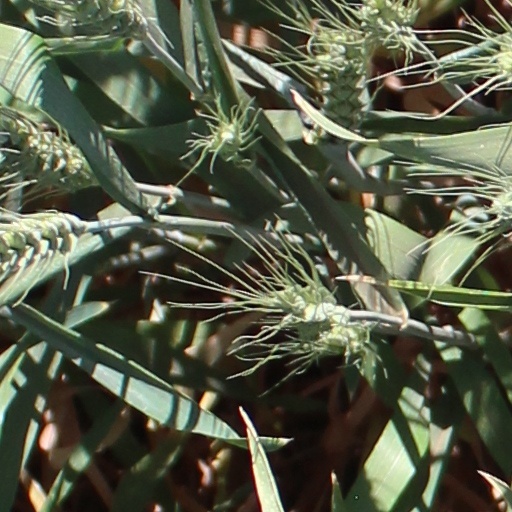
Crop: wheat